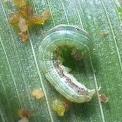
Crop: Onion
Condition: caterpillar-p